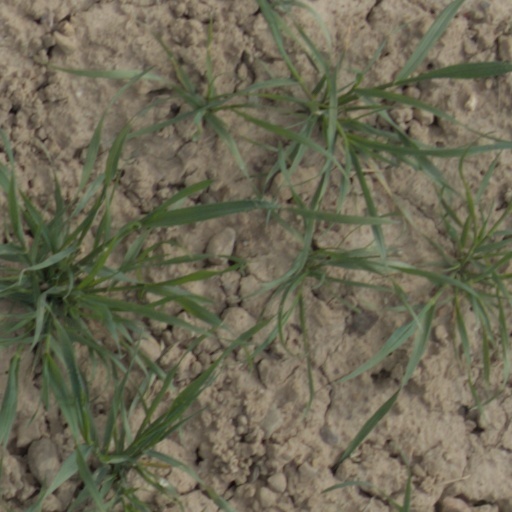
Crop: wheat